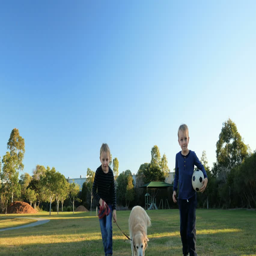
little boys running with golden retriever in the park on sunny day